Clock Dance

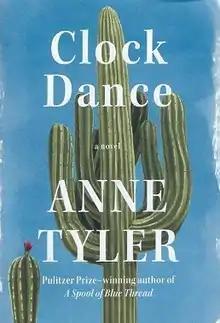
First edition

Clock Dance (2018, Alfred A. Knopf) is the 22nd novel published by American author Anne Tyler.